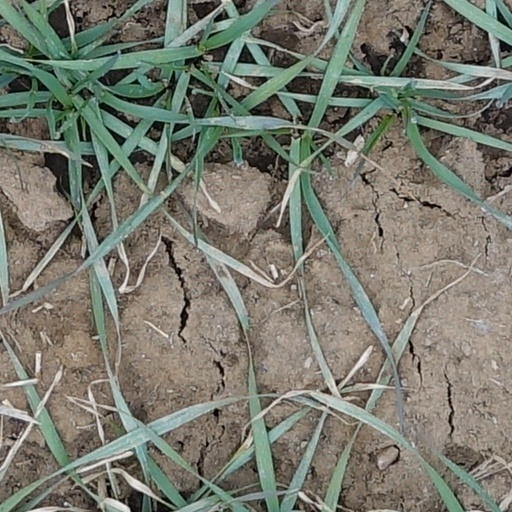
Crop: wheat